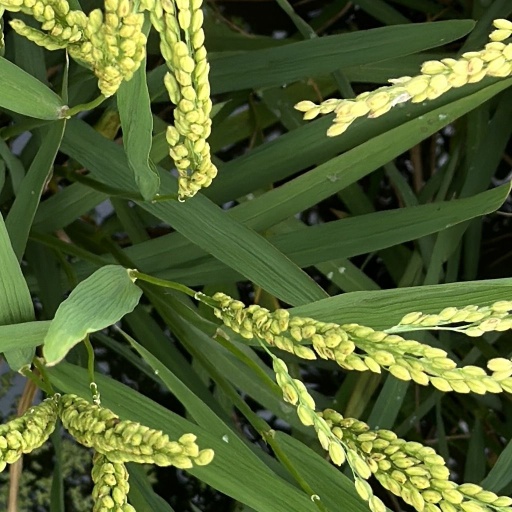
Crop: rice